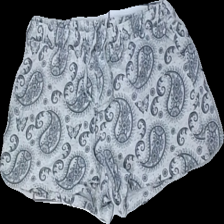
View: front
Type: Pajamas
Category: Ladies
Brand: Not in the list
Brand text on label: female passion
Colors: Grey, Black
Material: ?
Pattern: Floral print
Cut: Regular
Size: M
Season: All
Damage location: top center
Damage 2 location: middle right
Price range: <50
Recommended usage: Reuse
Description: grå pyjamas shorts med paisley mönster